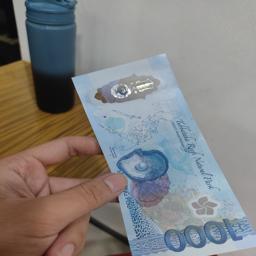
Label: 1000_New_Back